Fulk (archbishop of Reims)

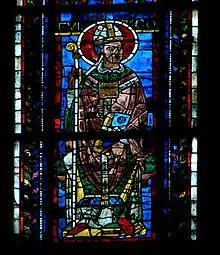
Fulk the Venerable, archbishop of Reims (883-900), as depicted in a twelfth-century stained glass portrait in the Abbey of Saint-Remi.

Fulk the Venerable (died June 17, 900) was archbishop of Reims from 883 until his death. He was a key figure in the political conflicts of the West Frankish kingdom that followed the dissolution of the Carolingian Empire in the late ninth century.